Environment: lab
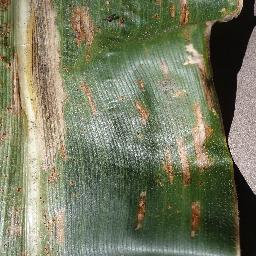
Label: gray_leaf_spot